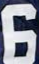
Number: 6